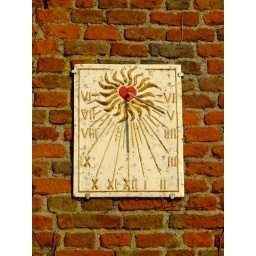
A solar clock in castle Doornenburg. It's noon (in winter time).